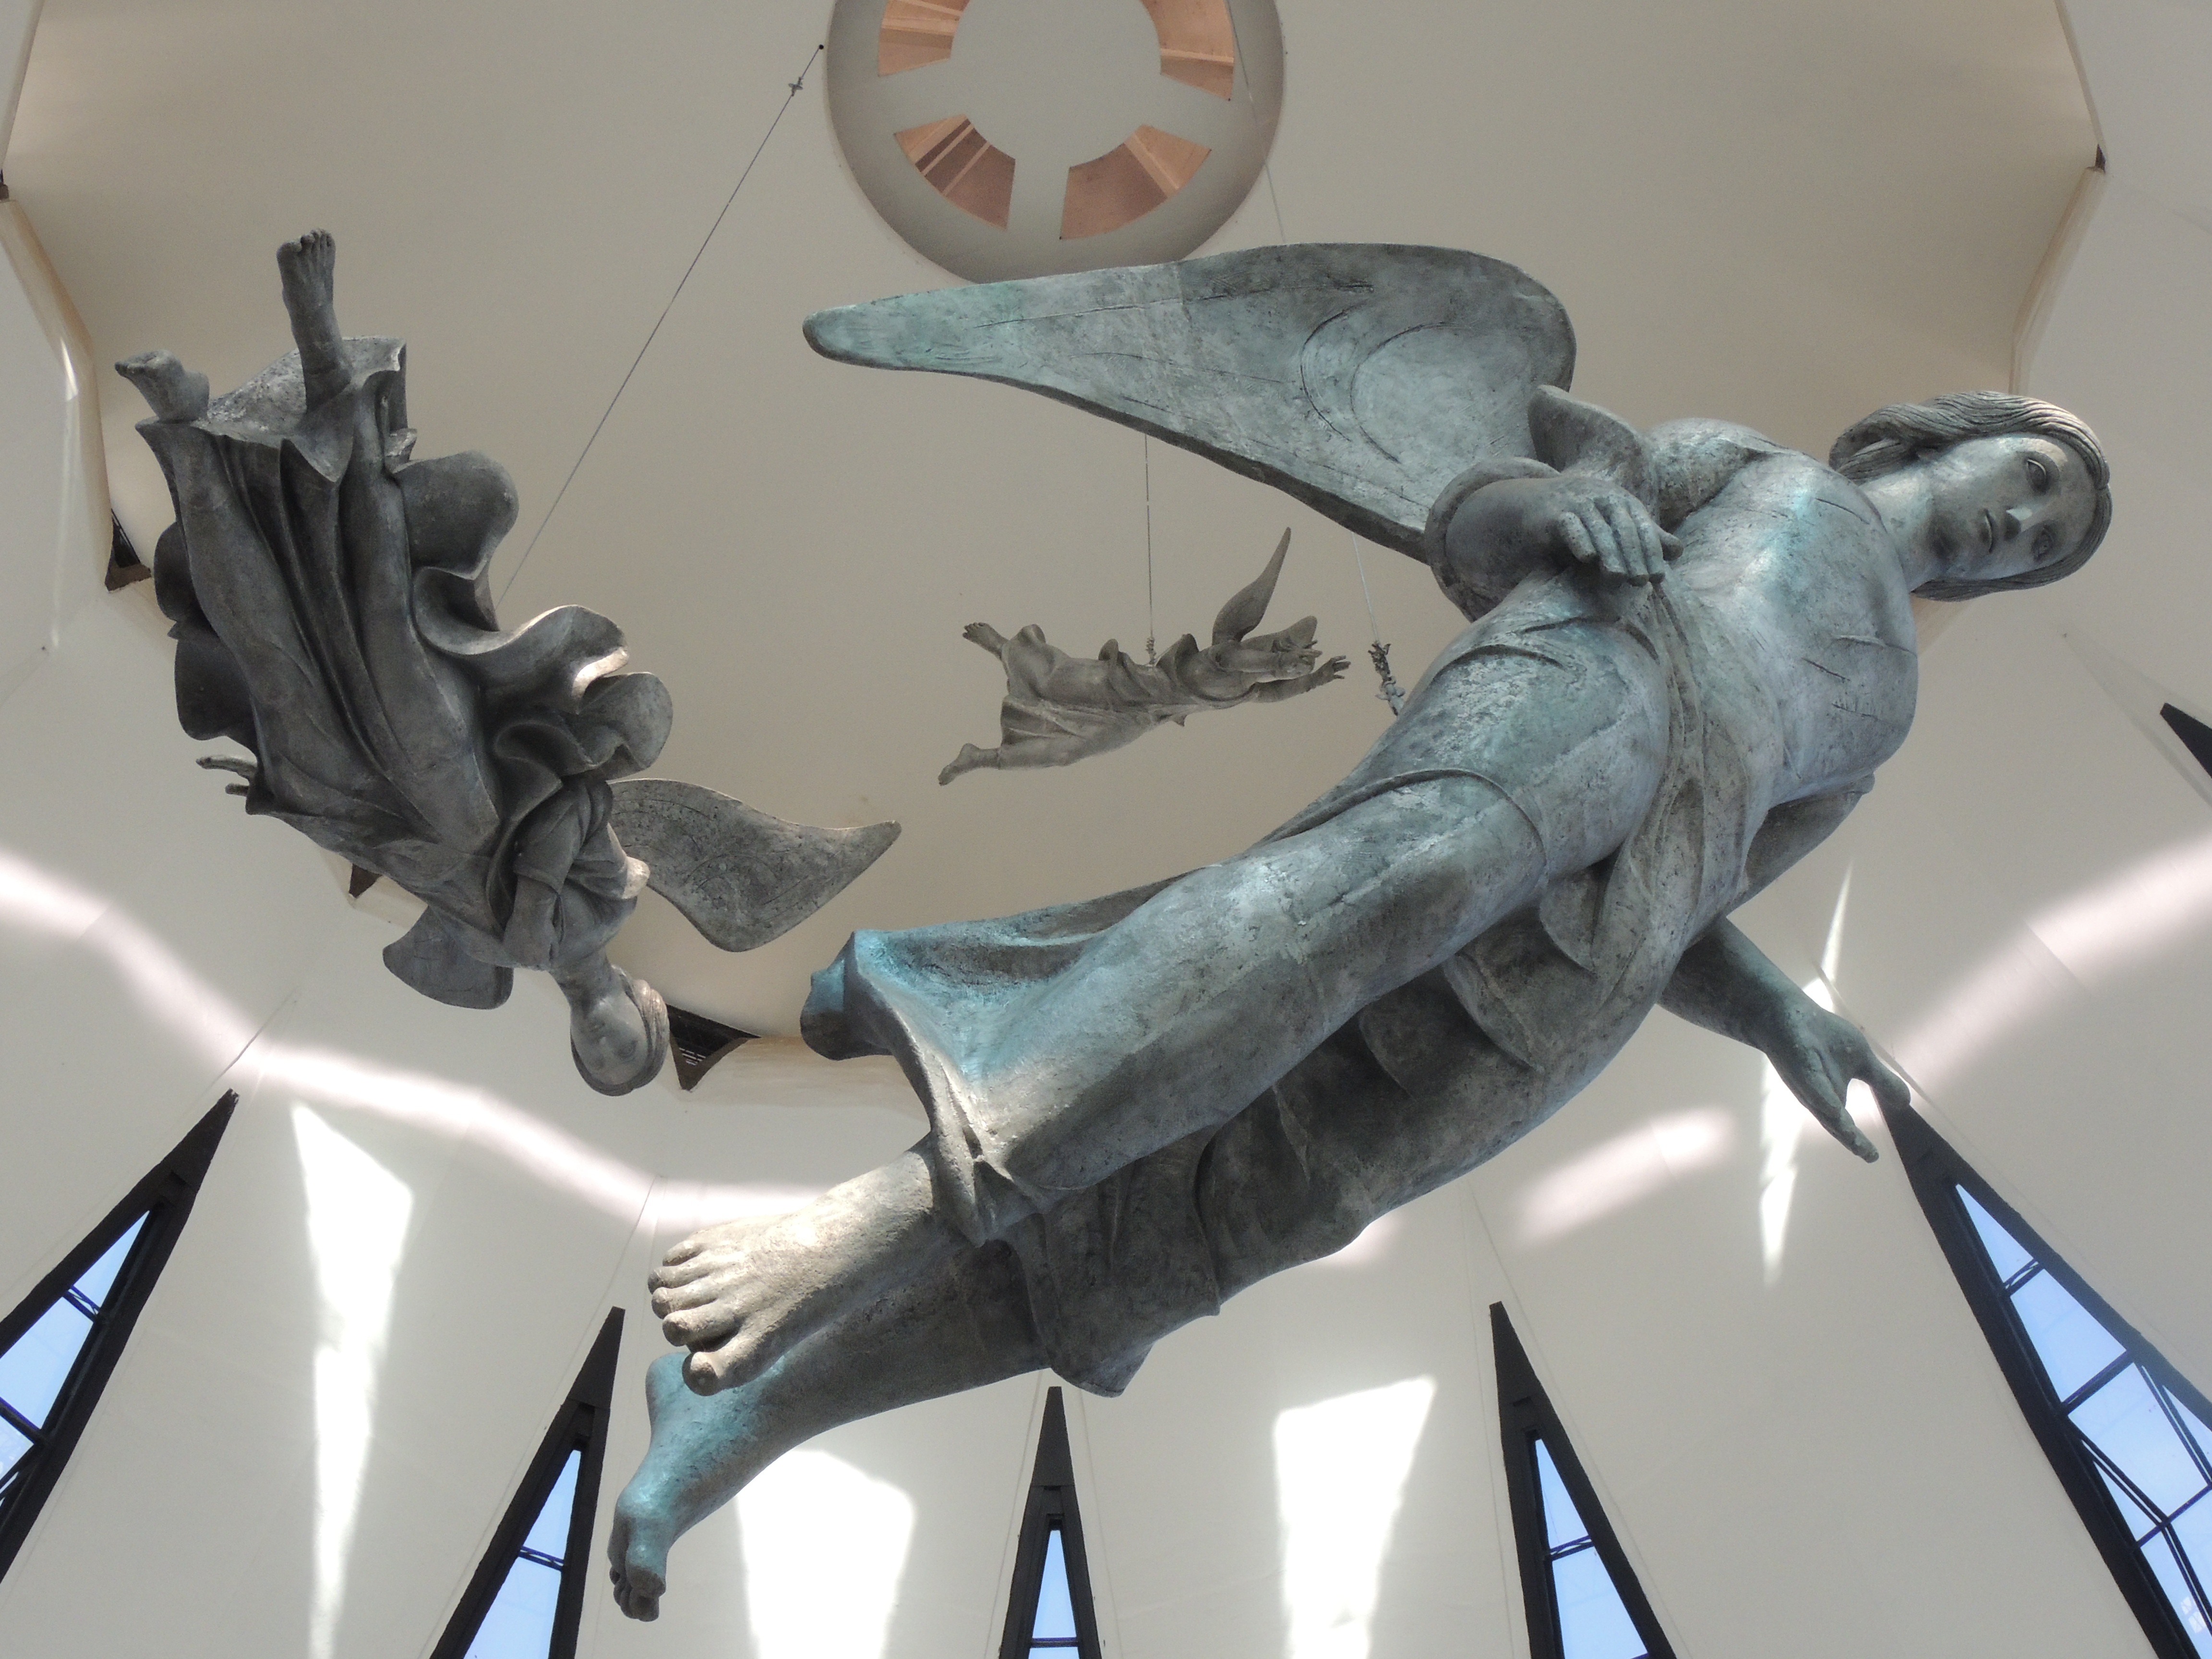
architecture, building, monument, cityscape, statue, church, cathedral, sculpture, catholic, art, historical, dome, brazil, angels, brasilia